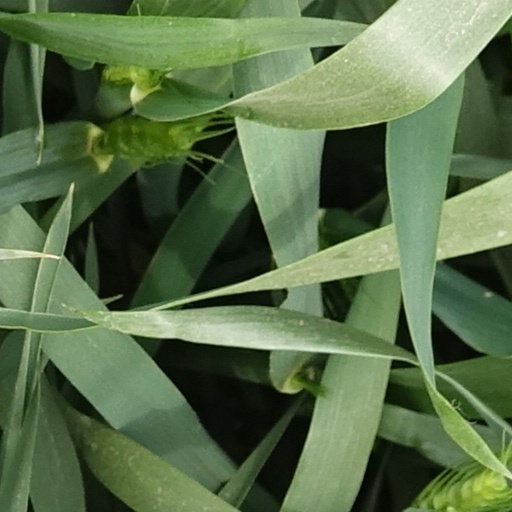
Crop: wheat